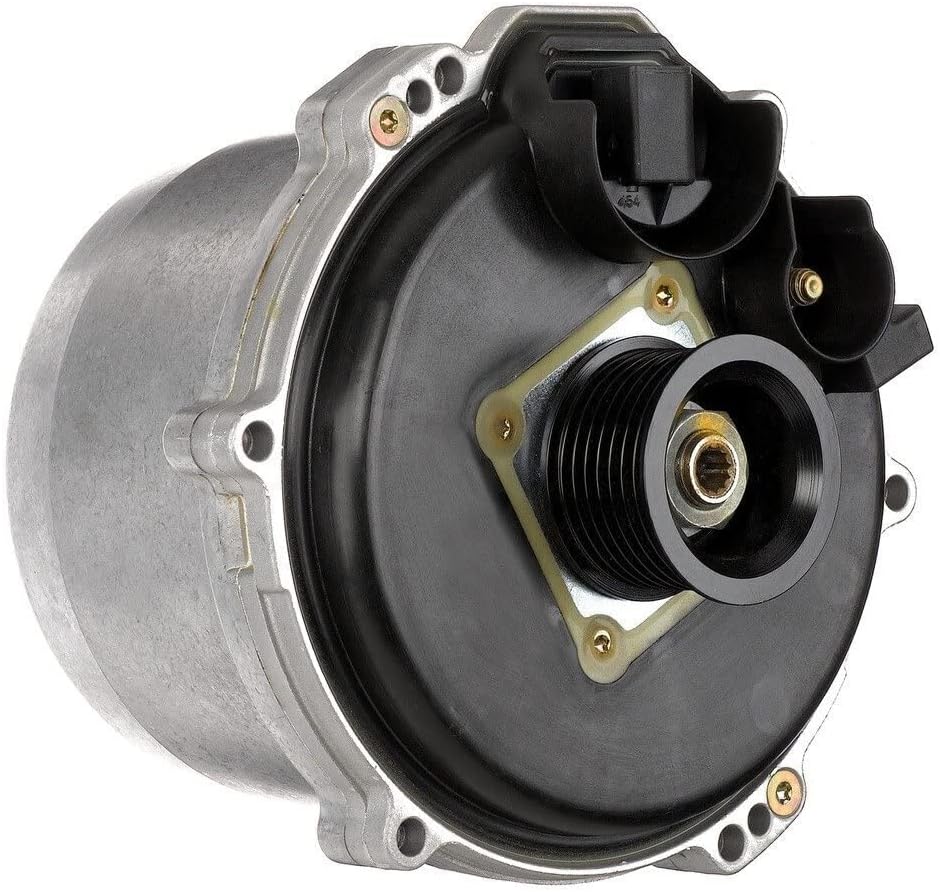
Bosch Automotive AL0734X - BMW Premium Reman Alternator
Category: Automotive
Bosch Remanufactured Alternators are built to last using the highest quality materials and the most technologically advanced manufacturing processes in the industry. Remanufactured using more new parts than any other remanufactured alternator available, Bosch Remanufactured Alternators feature: new bearings, new self-lubricating brushes, new clutch pulleys, and additional components as necessary to ensure alternator performance matches OE specifications. 100% exhaustive multi-point quality and performance testing throughout the remanufacturing process ensures optimum charging performance and reliability under all operating conditions. Every unit is full-load tested to guarantee compliance with strict Bosch performance specifications so you can rest assured that Bosch Remanufactured Alternators are the right choice for your vehicle.
Features: Bosch Remanufactured Alternators are built to last using the highest quality materials and the most technologically advanced manufacturing processes | Remanufactured using more new parts than any other remanufactured alternator available | New bearings, self-lubricating brushes, clutch pulleys, and additional components as necessary to ensure alternator performance matches OE specifications | 100% exhaustive multi-point quality and performance testing throughout the remanufacturing process ensures optimum charging performance and reliability under all operating conditions | Every unit is full-load tested to guarantee compliance with strict Bosch performance specifications | 150 Amp: Compatible with select vehicles – verify specific fitment details using the fit checker above to confirm compatibility | 100% factory tested, units are remanufactured (not rebuilt) | Full-load tested to guarantee compliance with Bosch's strict performance specifications | Built to last – uses high quality materials and the most technologically advanced developments